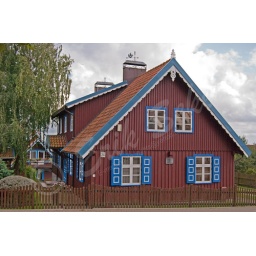
I like the contrasting colours of the walls and the windows on this typical wooden house in Nida, Curonian Spit, Lithuania